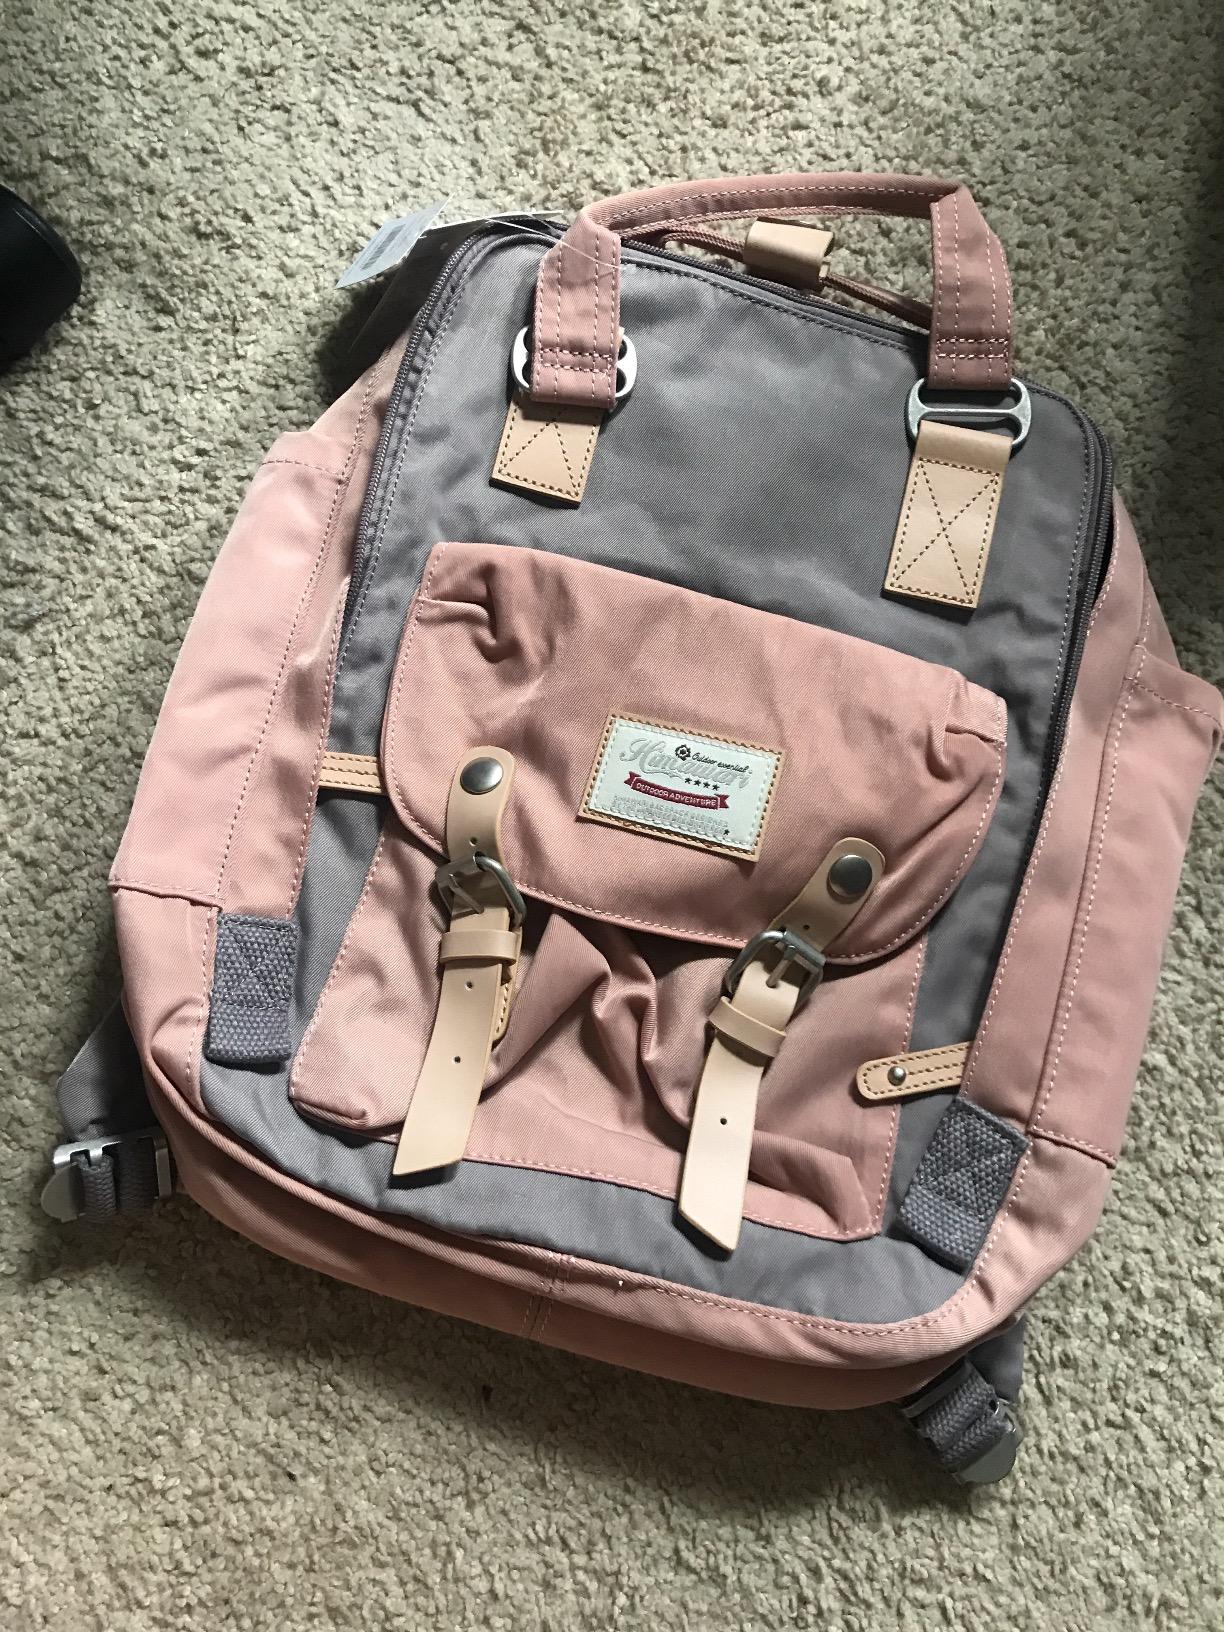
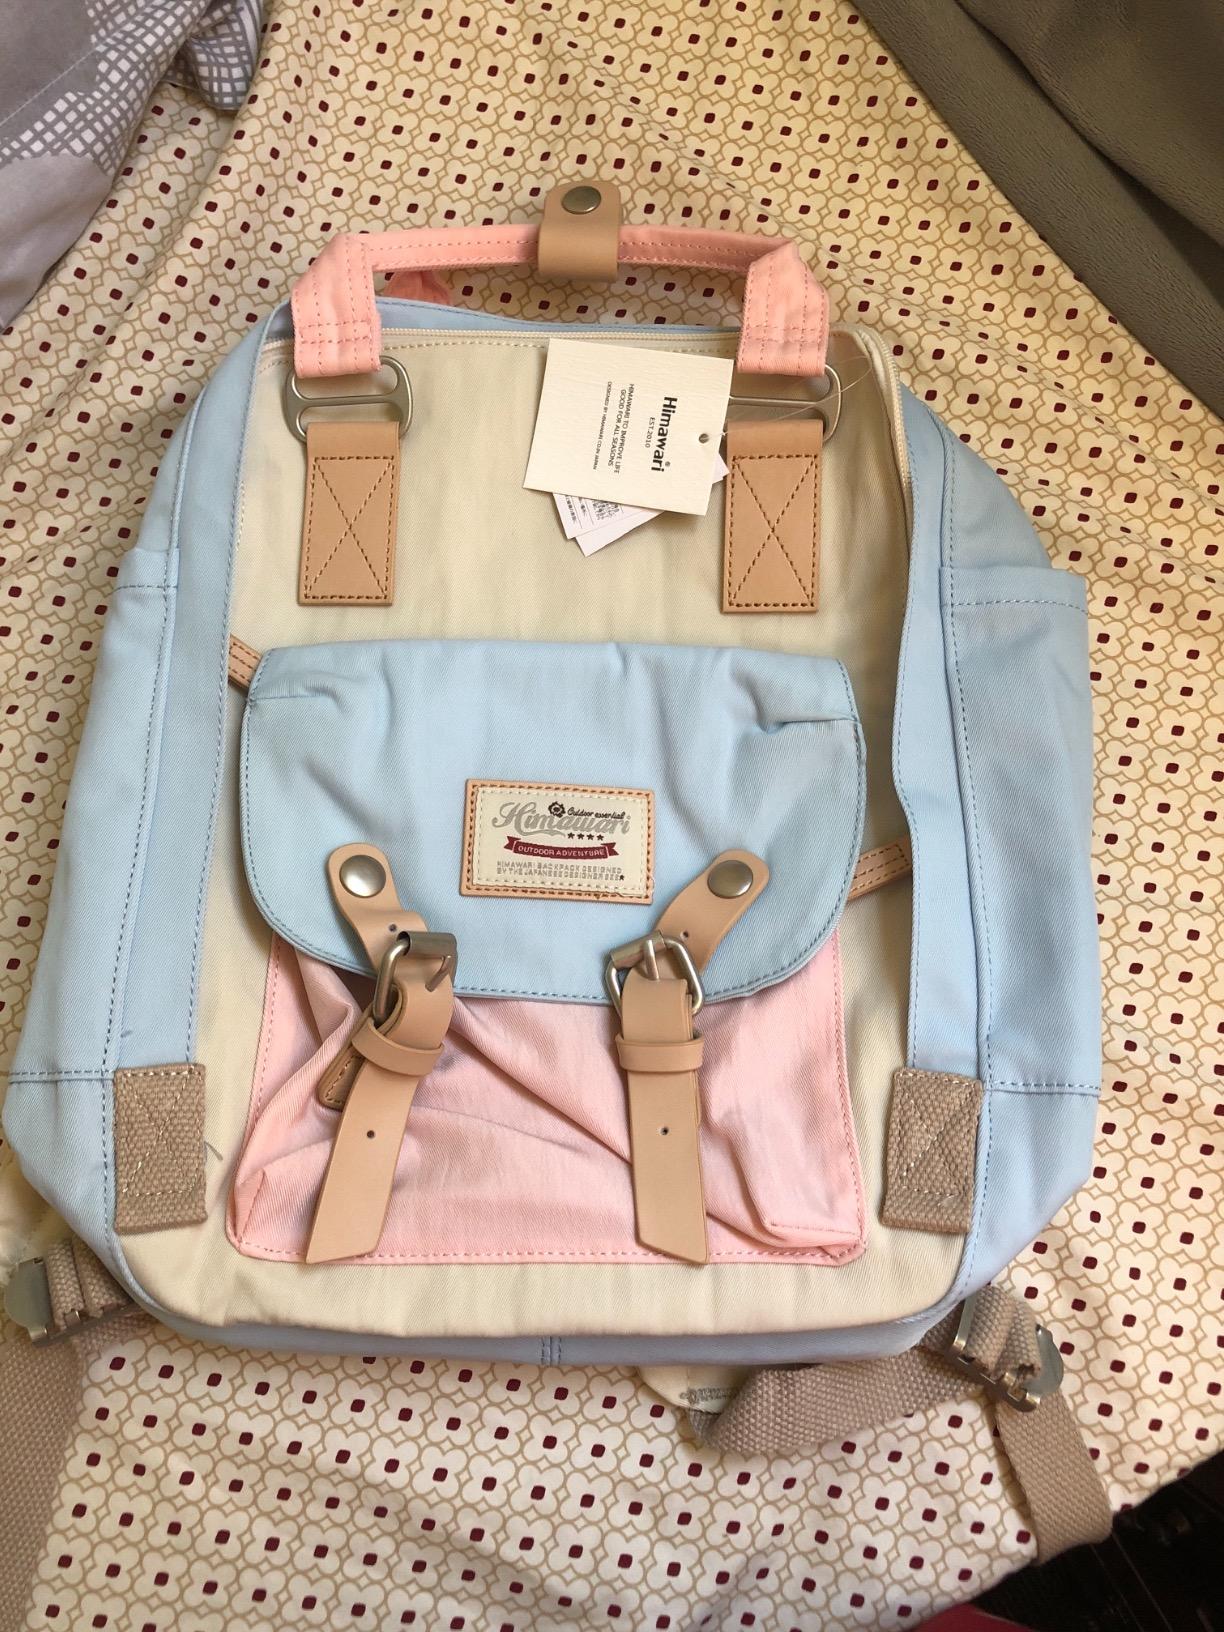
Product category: bag
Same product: no